321st Sustainment Brigade (United States)

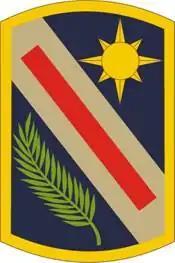
321st Sustainment Brigade shoulder sleeve insignia

The 321st Sustainment Brigade is a sustainment brigade of the United States Army Reserve.